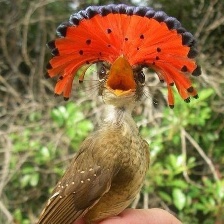
Species: ROYAL FLYCATCHER
Scientific name: ONYCHORHYNCHUS